Davy Jones (musician)

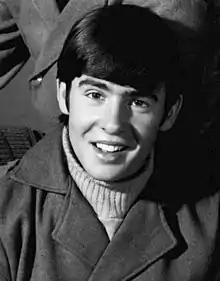
Jones at a 1966 Monkees photoshoot

David Thomas Jones (30 December 1945 – 29 February 2012) was an English actor, singer, and songwriter. Best known as a member of the band the Monkees and a co-star of the TV series "The Monkees" (1966–1968), Jones was considered a teen idol.